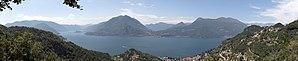
Lac d'Allos